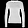
Label: Pullover